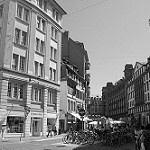
Label: B & W